Aaargh!

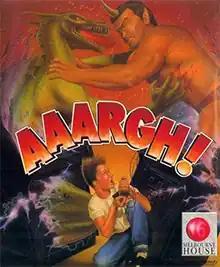
Cover Art

Aaargh! is a single-player action video game in which the player controls a giant monster with the goal of obtaining eggs by destroying buildings in different cities across a lost island. It was designed for Mastertronic's Arcadia Systems, an arcade machine based on the custom hardware of the Amiga, and was released in 1987. It was ported to a range of other platforms and released on these across 1988 and 1989. Electronic Arts distributed the Amiga version of the game.